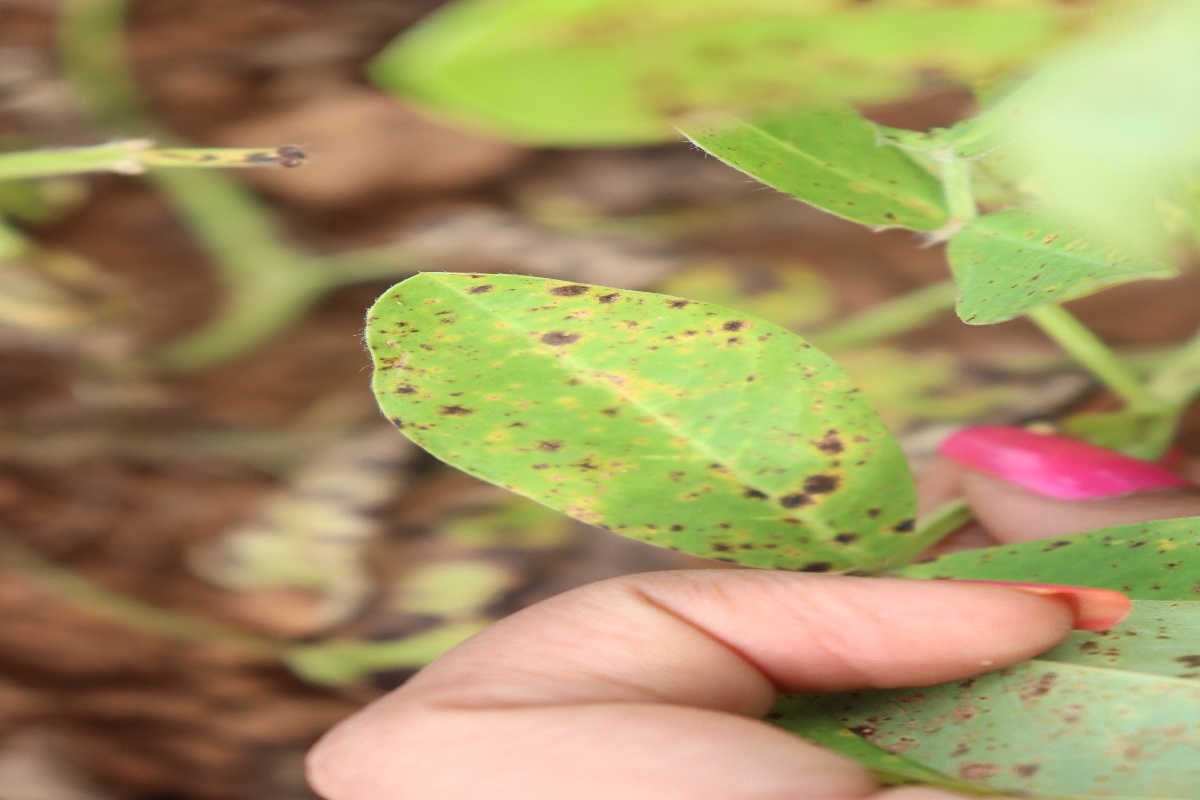
Label: late leaf spot